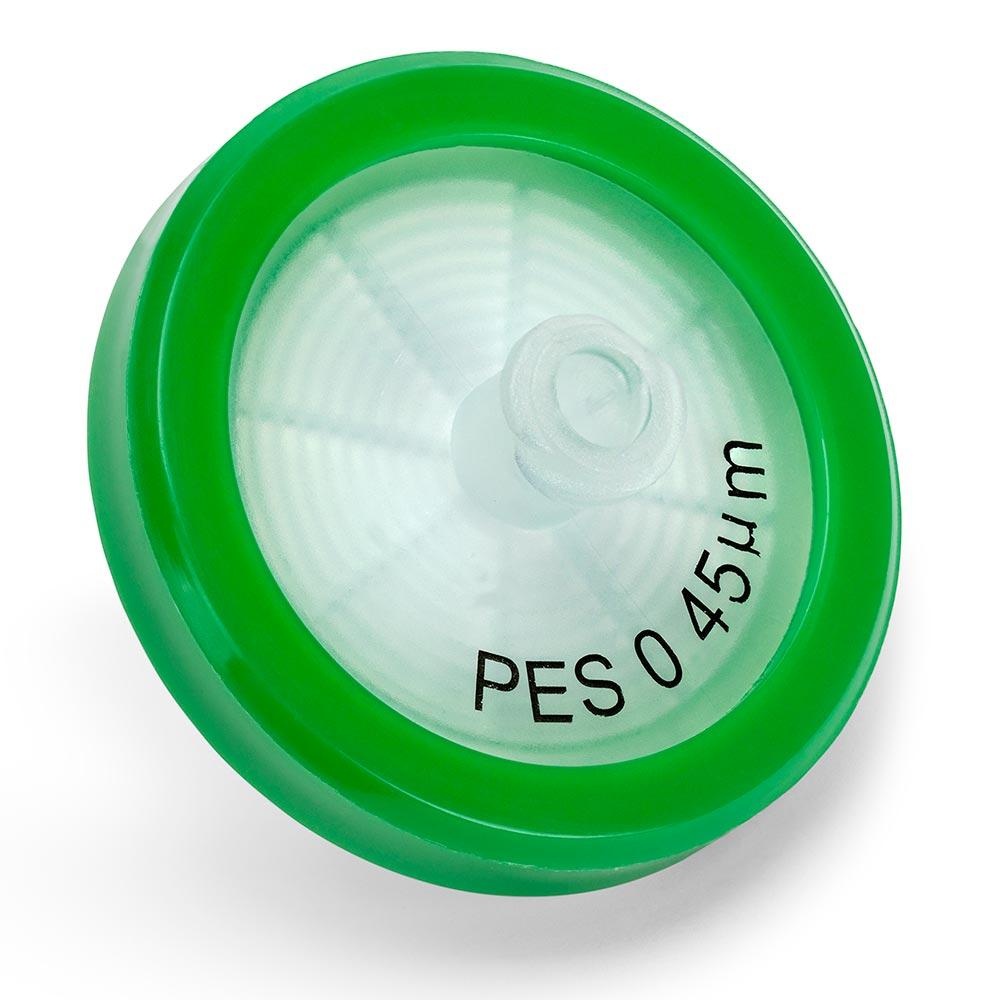
Syringe Filter,PES,0.45μm,30mm,NON-STER
Non-sterile Diamond® PureFlow™ syringe filters are perfect for use in a wide range of filtration and sample applications where sterility is not needed. Non-sterile filters are used in analytical chemistry for sample preparation, HPLC operations, and protecting analytical equipment from particle contamination. Bulk packaged with filter membrane type and membrane porosity printed on each filter. Polypropylene microfiber pre-filter layer to improve filtration of particulate-laden fluids. Get the Diamond® PureFlow™ Advantage: Performance - High flow rates and low absorption membranes for minimal sample loss. Simplicity - Color coded outer ring allows easy identification of membrane and filter media type. Each unit is clearly marked with an identifying code to denote pore size and membrane material. Strength - Bonded outer ring on housing provides strength under higher working pressures for high performance needs Efficiency - Integral polypropylene pre-filter for high flow rates and fast filtration Quality - Manufacturing process certified to ISO 9001 standards
Brand: Globe Scientific
Category: Business & Industrial > Science & Laboratory > Laboratory Equipment > Laboratory Funnels > Filter Laboratory Funnels